History of slavery in New York (state)

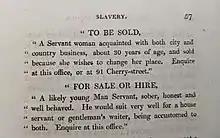
Advertisements for slaves in the "New York Daily Advertiser" in 1817, as reproduced in Henry Bradshaw Fearon's "Sketches of America" (1818)

New York is called a "free state:" that it may be so so "theoretically," or when compared with its southern neighbors; but if, in England, we saw in the Times newspaper such advertisements as the following [see image to right], we should conclude that freedom from slavery existed only in words.